Macedonians (ethnic group)

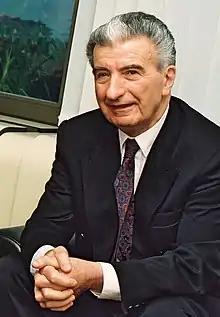
Kiro Gligorov was the first president of the Republic of Macedonia (now North Macedonia) after the breakup of Yugoslavia in 1991.

The consolidation of an international Communist organization (the Comintern) in the 1920s led to some failed attempts by the Communists to use the Macedonian Question as a political weapon. In the 1920 Yugoslav parliamentary elections, 25% of the total Communist vote came from Macedonia, but participation was low (only 55%), mainly because the pro-Bulgarian IMRO organised a boycott against the elections. In the following years, the communists attempted to enlist the pro-IMRO sympathies of the population in their cause. In the context of this attempt, in 1924 the Comintern recognized a separate Macedonian nationality and organized the filed signing of the so-called May Manifesto, in which independence of partitioned Macedonia was required. In 1925 with the help of the Comintern, the Internal Macedonian Revolutionary Organization (United) was created, composed of former left-wing Internal Macedonian Revolutionary Organization (IMRO) members. This organization promoted for the first time in 1932 the existence of a separate ethnic Macedonian nation. In 1933 the Communist Party of Greece, in a series of articles published in its official newspaper, the "Rizospastis", criticizing Greek minority policy towards Slavic-speakers in Greek Macedonia, recognized the Slavs of the entire region of Macedonia as forming a distinct Macedonian ethnicity and their language as Macedonian. The idea of a Macedonian nation was internationalized and backed by the Comintern which issued in 1934 a resolution in which Macedonian national identity was recognized. This action was attacked by the IMRO, but was supported by the Balkan communists. The Balkan communist parties supported the national consolidation of the ethnic Macedonian people and created Macedonian sections within the parties, headed by prominent IMRO (United) members.